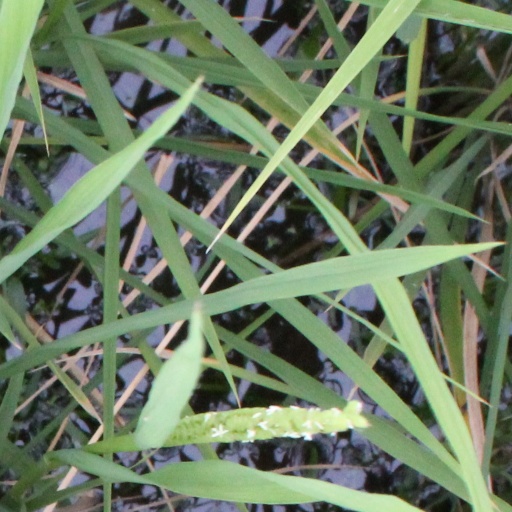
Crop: rice